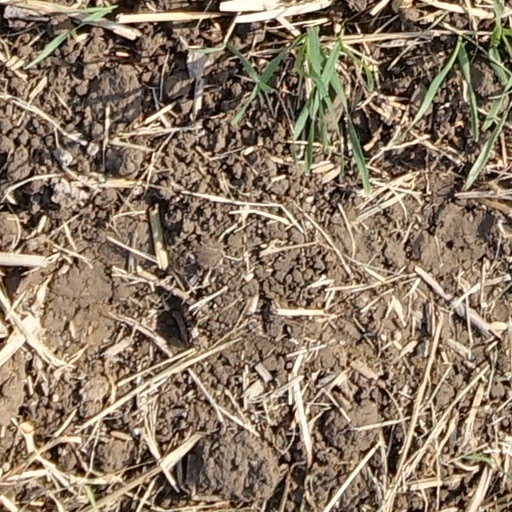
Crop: wheat